Webbed foot

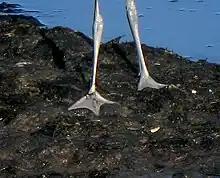
Unlike other waders, the pied avocet has webbed feet, and can swim well.

It likely arose from mutations in developmental genes that normally cause tissue between the digits to apoptose. These mutations were beneficial to many semiaquatic animals because the increased surface area from the webbing allowed for more swimming propulsion and swimming efficiency, especially in surface swimmers. The webbed foot also has enabled other novel behaviors like escape responses and mating behaviors. A webbed foot may also be called a paddle to contrast it from a more hydrofoil-like flipper.